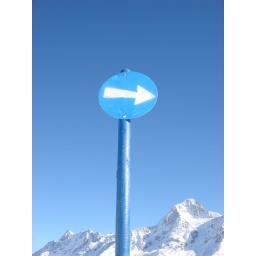
white arrow in blue sky